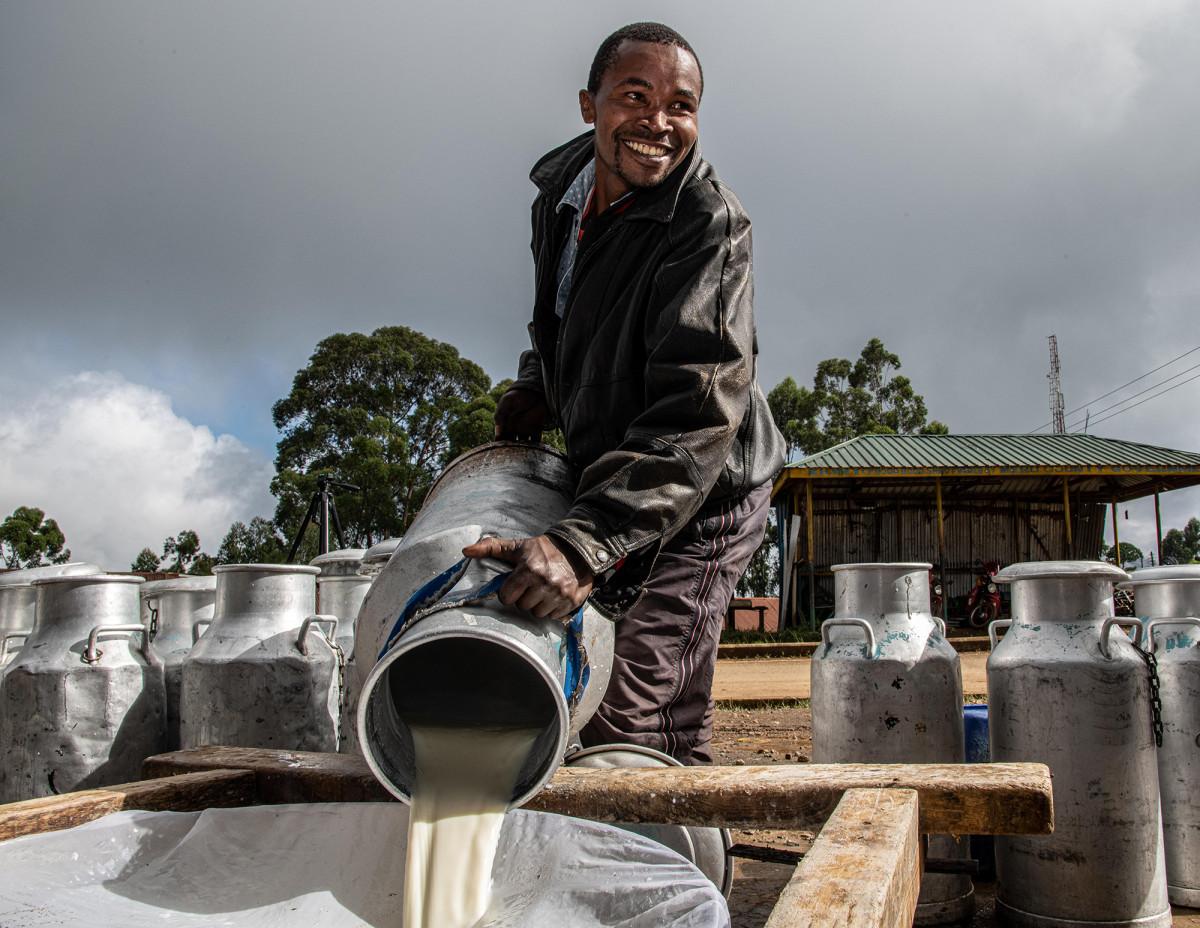
Hii ni mazingira ya biashara inaonekana mtu huyu amabye anaonekana kumwaga maziwa kutoka kwa mtungi kubwa, inaonekana anachunga maziwa, kuna mtungi ingine ambayo ni mingi hapo, inaonekana  huyu mtu ni mkulima wa kufuga ng'ombe.